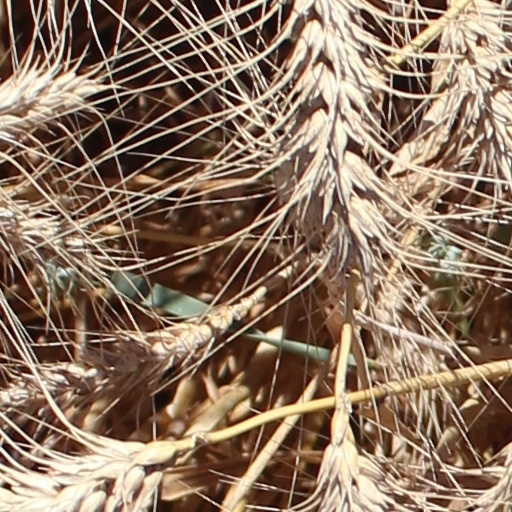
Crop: wheat